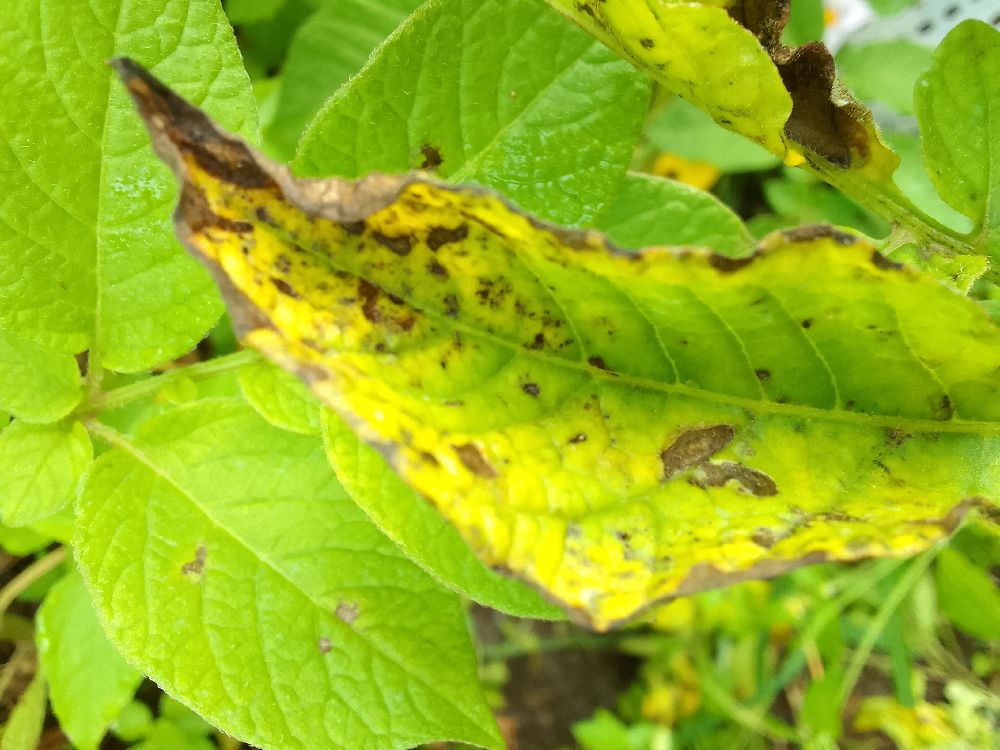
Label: Early blight